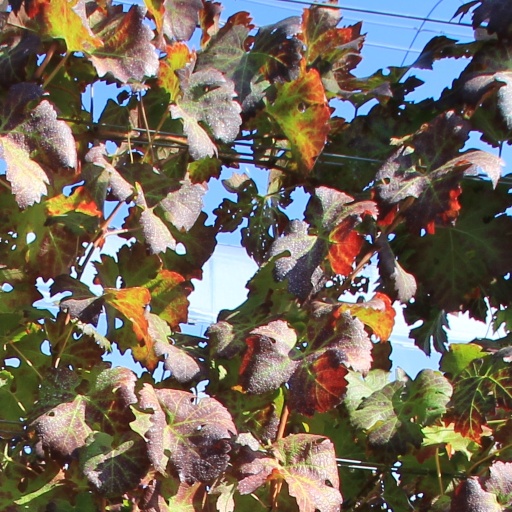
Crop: grape